Adelaide Street Circuit

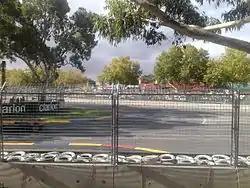
Hairpin corner at the end of the Dequetteville Terrace straight

The Adelaide Street Circuit pit straight on Victoria Park is long and faces northwest. All the buildings and grandstands are temporary and were removed each year due to ongoing campaigning by the Adelaide Parklands Preservation Association Inc.